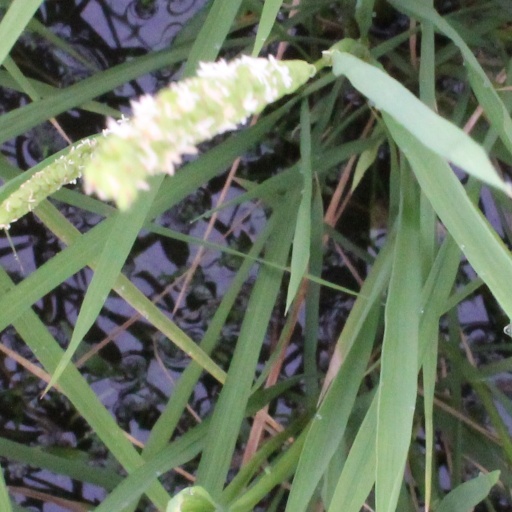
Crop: rice